The Bronx

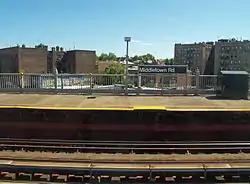
Middletown Road subway station on the

In the 2000 Census, 79,240 of the nearly 95,000 Bronx residents enrolled in high school attended public schools.